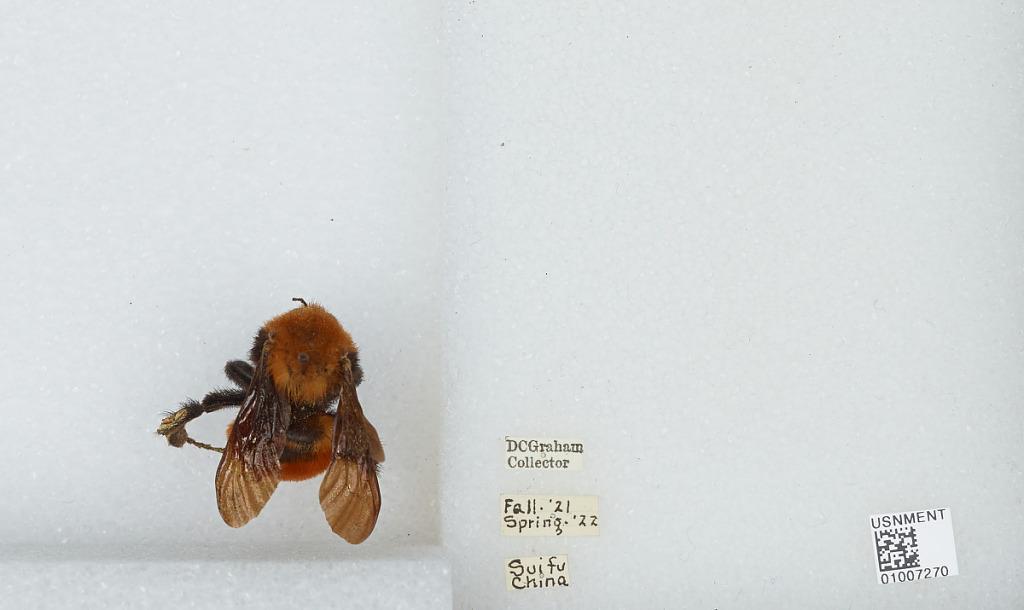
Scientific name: Bombus (Tricornibombus) atripes Smith
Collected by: D. Graham
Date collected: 1921--
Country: China
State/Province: Sichuan
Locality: Suifu